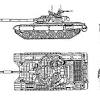
Label: T-72